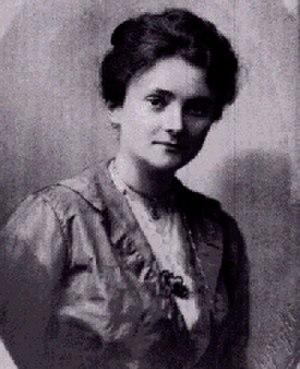
Beatrice Ensor est une théosophe et pédagogue britannique, pionnière du mouvement d'éducation nouvelle.